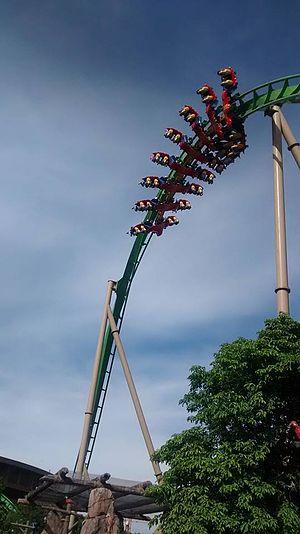
Sochi Park Adventureland ouvert au public en février
Chimelong Ocean Kingdom est un parc à thème chinois situé sur la côte de la province de Guangdong, dans la préfecture de Zhuhai, et plus précisément sur l'île de Hengqin. Il a été conçu par PGAV destinations. Il fait partie du groupe Chime-Long International Ocean Resort. La station a pour objectif de devenir l'« Orlando de la Chine ». L'inauguration officielle a eu lieu le 29 mars 2014.